Neurogrid

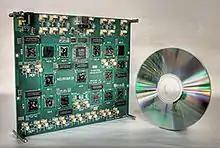
With sixteen 12x14 sq-mm chips (Neurocores) assembled on a 6.5x7.5 sq-in circuit board (shown above), Neurogrid can model a slab of cortex with up to 16x256x256 neurons. The chips are interconnected in a binary tree by 80M spike/sec links. An on-chip RAM (in each Neurocore) and an off-chip RAM (on a daughterboard, not shown) softwire vertical and horizontal cortical connections, respectively.

Neurogrid is a piece of computer hardware that is designed specifically for simulation of biological brains. It uses analog computation to emulate ion channel activity, and digital communication to softwire structured connectivity patterns. Neurogrid simulates one million neurons and six billion synapses in real time. The neurons spike at a rate of ten times a second. In terms of the total number of simulated neurons, it rivals simulations done by the Blue Brain Project. However, by running the simulation of whole neurons, instead of simulation on molecular level, it needs only one millionth of Blue Brain's power. The entire board consumes less than two watts of electrical energy.